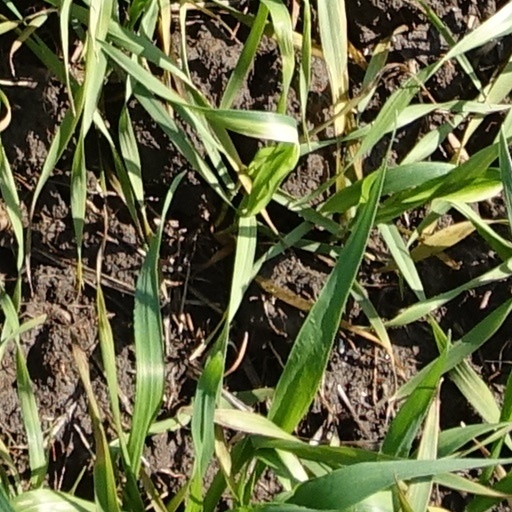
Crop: wheat